Empire of Japan

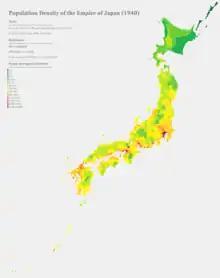
Population density map of the Japanese archipelago and southern Kuril (1940)

Japanese military strategists were keenly aware of the unfavorable discrepancy between the industrial potential of Japan and the United States. Because of this they reasoned that Japanese success hinged on their ability to extend the strategic advantage gained at Pearl Harbor with additional rapid strategic victories. The Japanese Command reasoned that only decisive destruction of the United States' Pacific Fleet and conquest of its remote outposts would ensure that the Japanese Empire would not be overwhelmed by America's industrial might.